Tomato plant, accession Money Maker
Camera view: vertical (180 deg); turntable rotation: 90 degrees
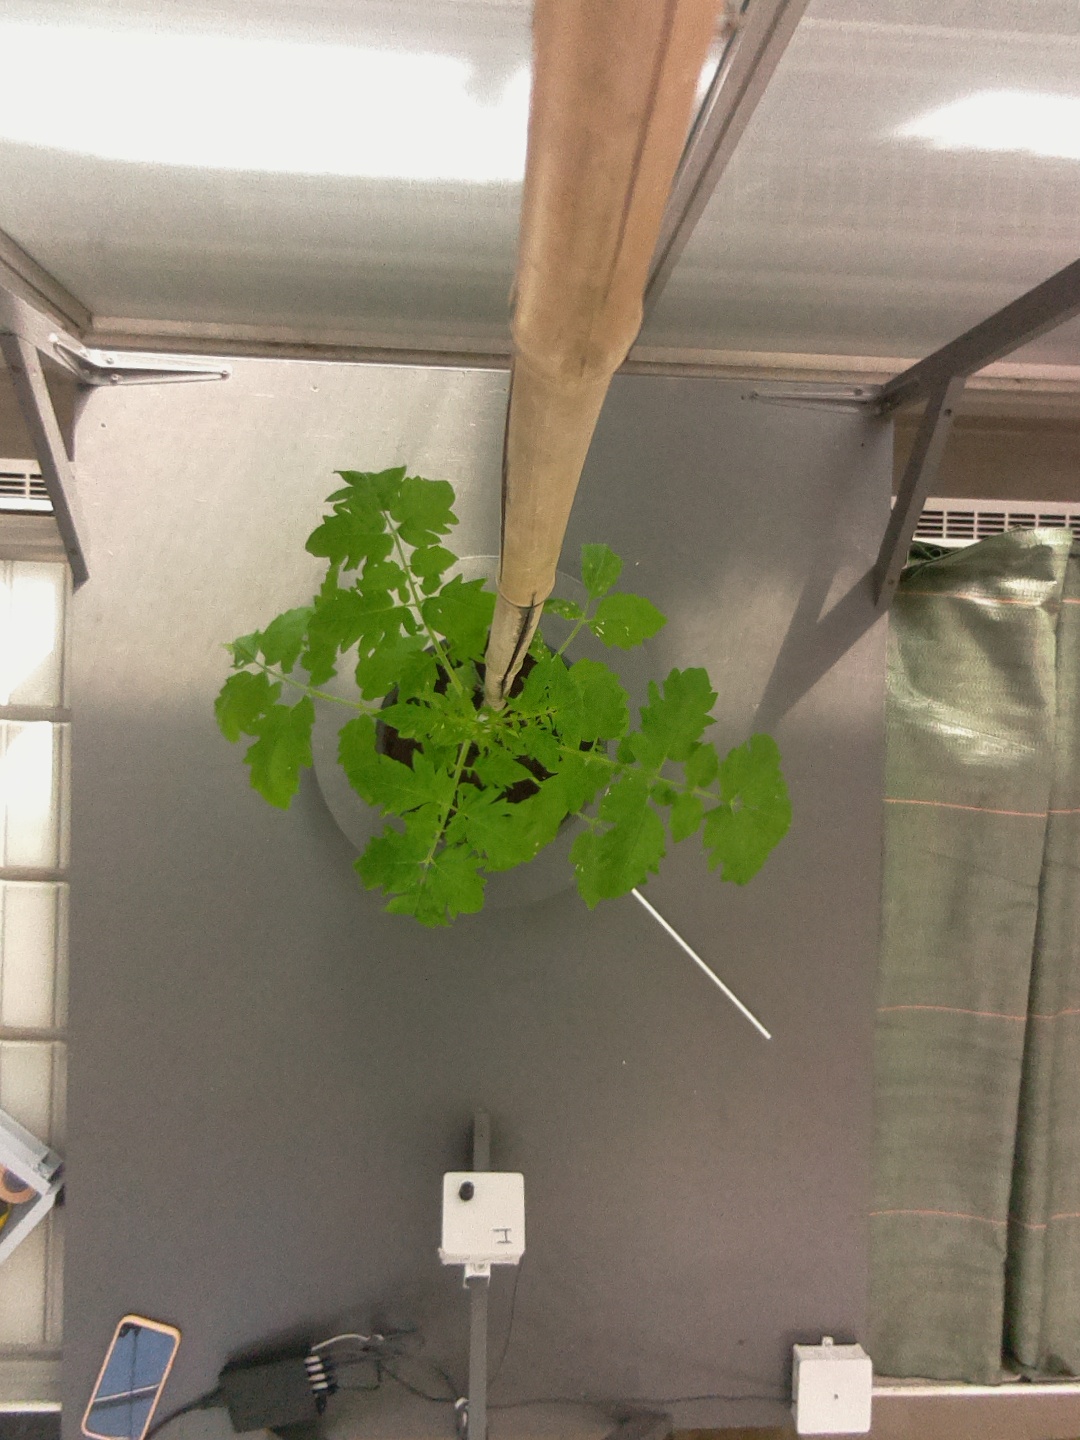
BBCH growth stage 14: 8 of true leaves visible